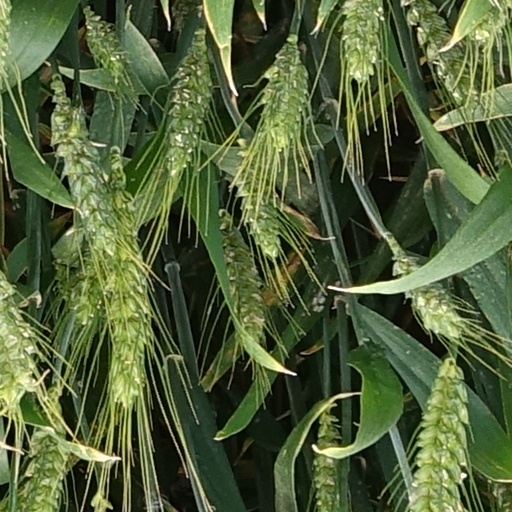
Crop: wheat